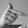
ASL letter: T